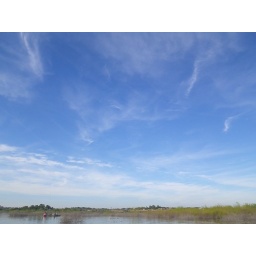
Ed&Dwight fishing under wide blue sky